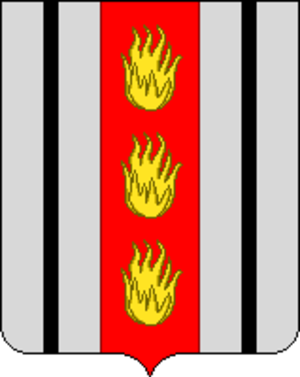
Kolpino est une ville de la ville fédérale de Saint-Pétersbourg, en Russie. Sa population s'élevait à 143 103 habitants en 2013.